Female bodybuilding

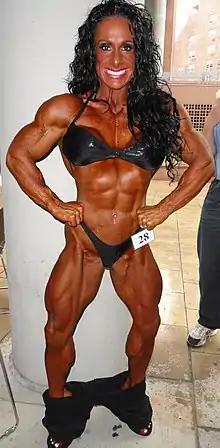
Debbie Bramwell doing a front lat spread pose before the 2010 IFBB New York Pro on 8 May 2010.

In 2008, the book "Female Bodybuilders" by Martin Schoeller was published. The book featured a monograph of close up portraits of 63 professional female bodybuilders that was taken at various bodybuilding contests from the 2003 Ms. Olympia to 2008 IFBB New York Pro.